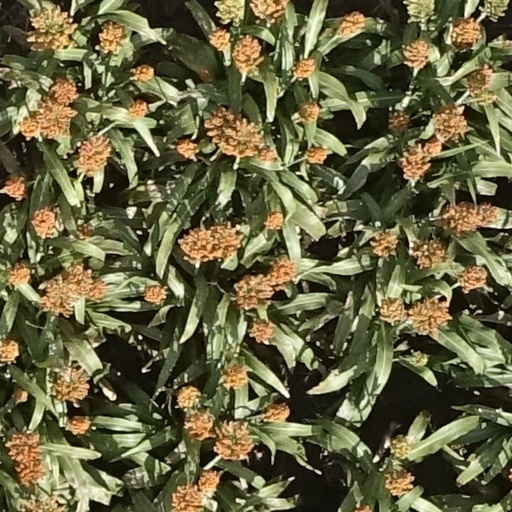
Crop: sorghum